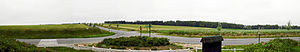
Slaget ved Agincourt / Populære gengivelser
:Image:AGINCOURT.hto3.jpg